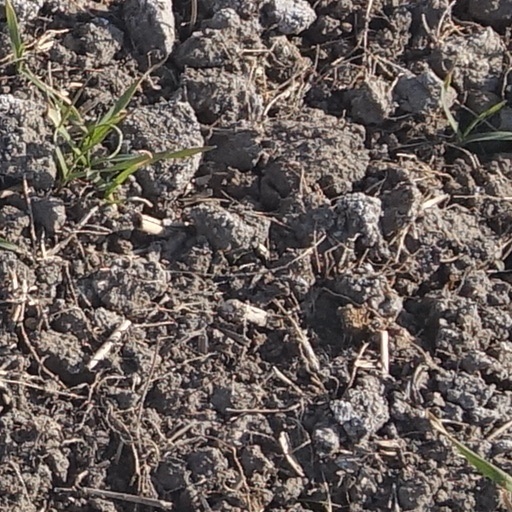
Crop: wheat